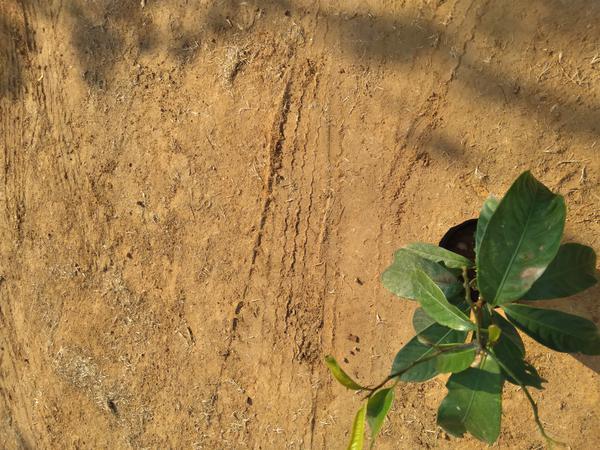
Plant: Mango